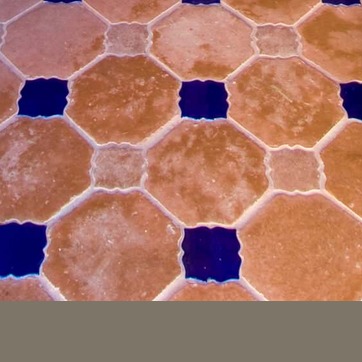
Material: tile